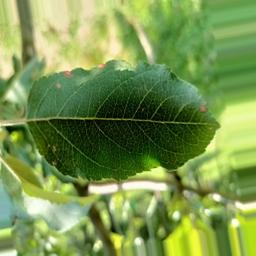
Label: Alternaria